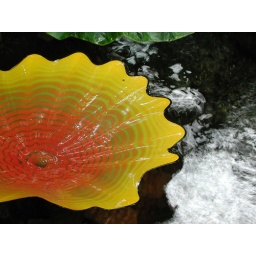
this is of a glass in the water